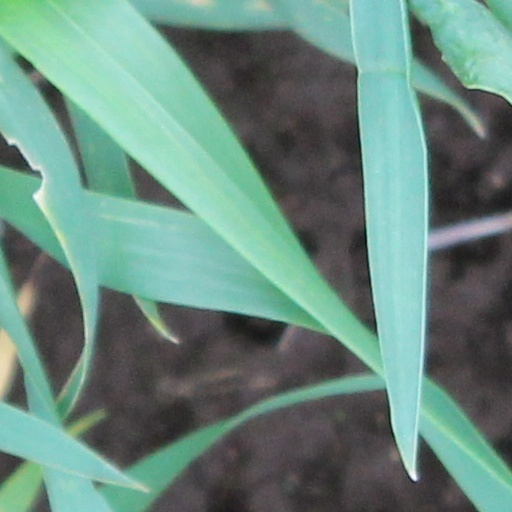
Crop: wheat